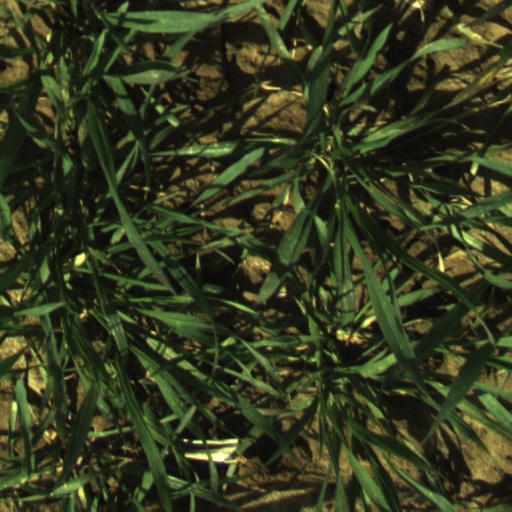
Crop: wheat